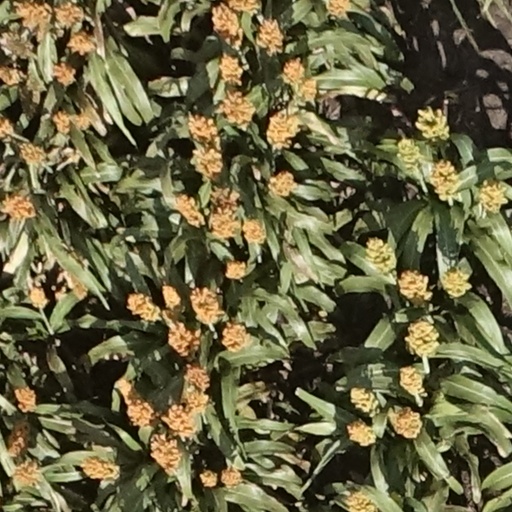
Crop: sorghum